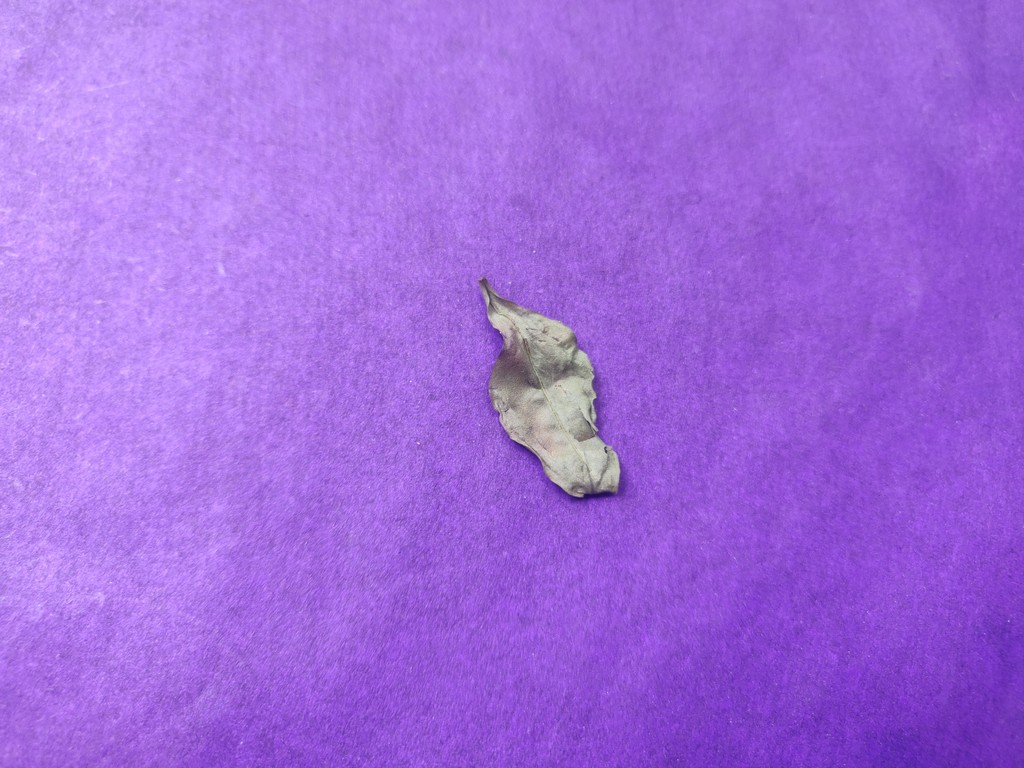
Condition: Dried
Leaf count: single
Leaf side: unknown